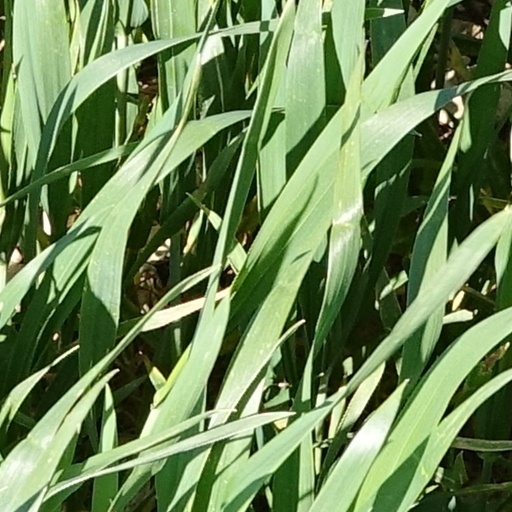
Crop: wheat